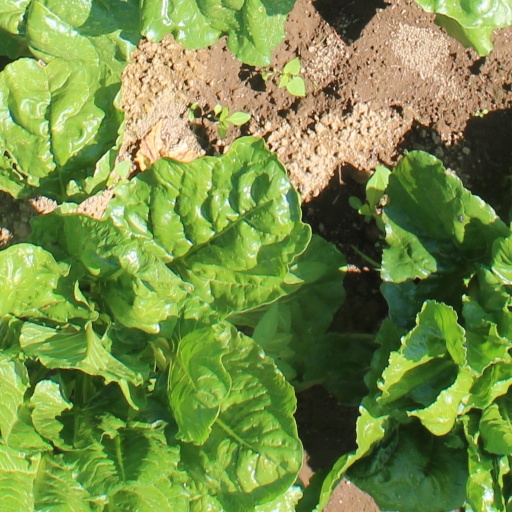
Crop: sugar beet